Fort of Santa Catalina, Lima

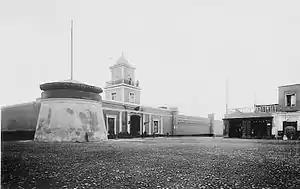
Fort of Santa Catalina, former Artillery Barracks. You can see the corner tower, the Neoclassical style doorway, two of its flanking towers, stylized and with loopholes, and part of the marloned wall and showing modillions. Photo of 1902.

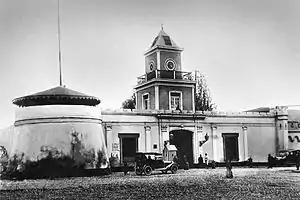
Frontis of Fort of Santa Catalina, former Artillery Barracks and Military Police. Photo of the second half of the 1890s.

At the early-20th-century the Park and the Maestranza, that were in the facilities of the Barracks of Santa Catalina, move to the Barracks Barbones.